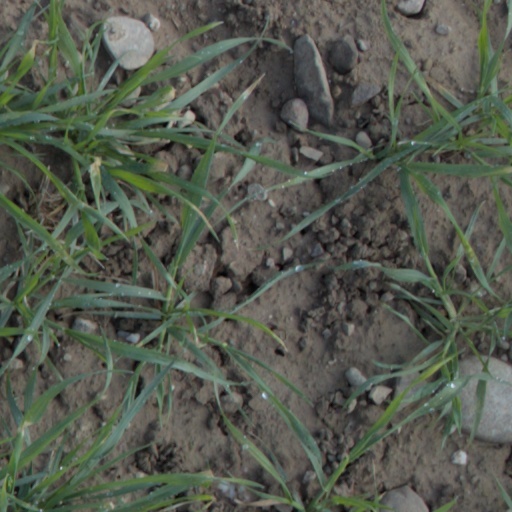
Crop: wheat